Death of Edgar Allan Poe

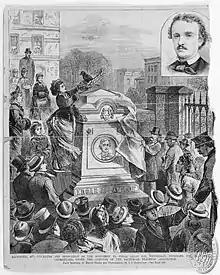
On November 17, 1875, Poe was reburied with a new monument. The remains of his wife, Virginia, and mother-in-law, Maria, are also interred there.

All medical records and documents, including Poe's death certificate, have been lost, if they ever existed. The precise cause of Poe's death is disputed, but many theories exist. Many biographers have addressed the issue and reached different conclusions, ranging from Jeffrey Meyers' assertion that it was hypoglycemia to John Evangelist Walsh's conspiratorial murder plot theory. It has also been suggested that Poe's death might have resulted from suicide related to depression. In 1848, he nearly died from an overdose of laudanum, readily available as a tranquilizer and pain killer. Though it is unclear if this was a true suicide attempt or just a miscalculation on Poe's part, it did not lead to Poe's death a year later. In 2020, a psychological analysis of Poe's language theorized that he was suffering from a major depressive episode near the end of his life and that suicide could not be ruled out. However, the evidence for suicide was not consistently present in Poe's professional writings, leading the researchers to conclude that depression may have played a role in his death, but suicide seemed unlikely.